Florence Harrison Bell

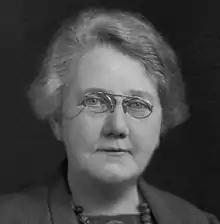
Florence Harrison Bell

Florence Nightingale Harrison Bell (8 October 1865 – September 1948) was a British socialist and suffragist activist.